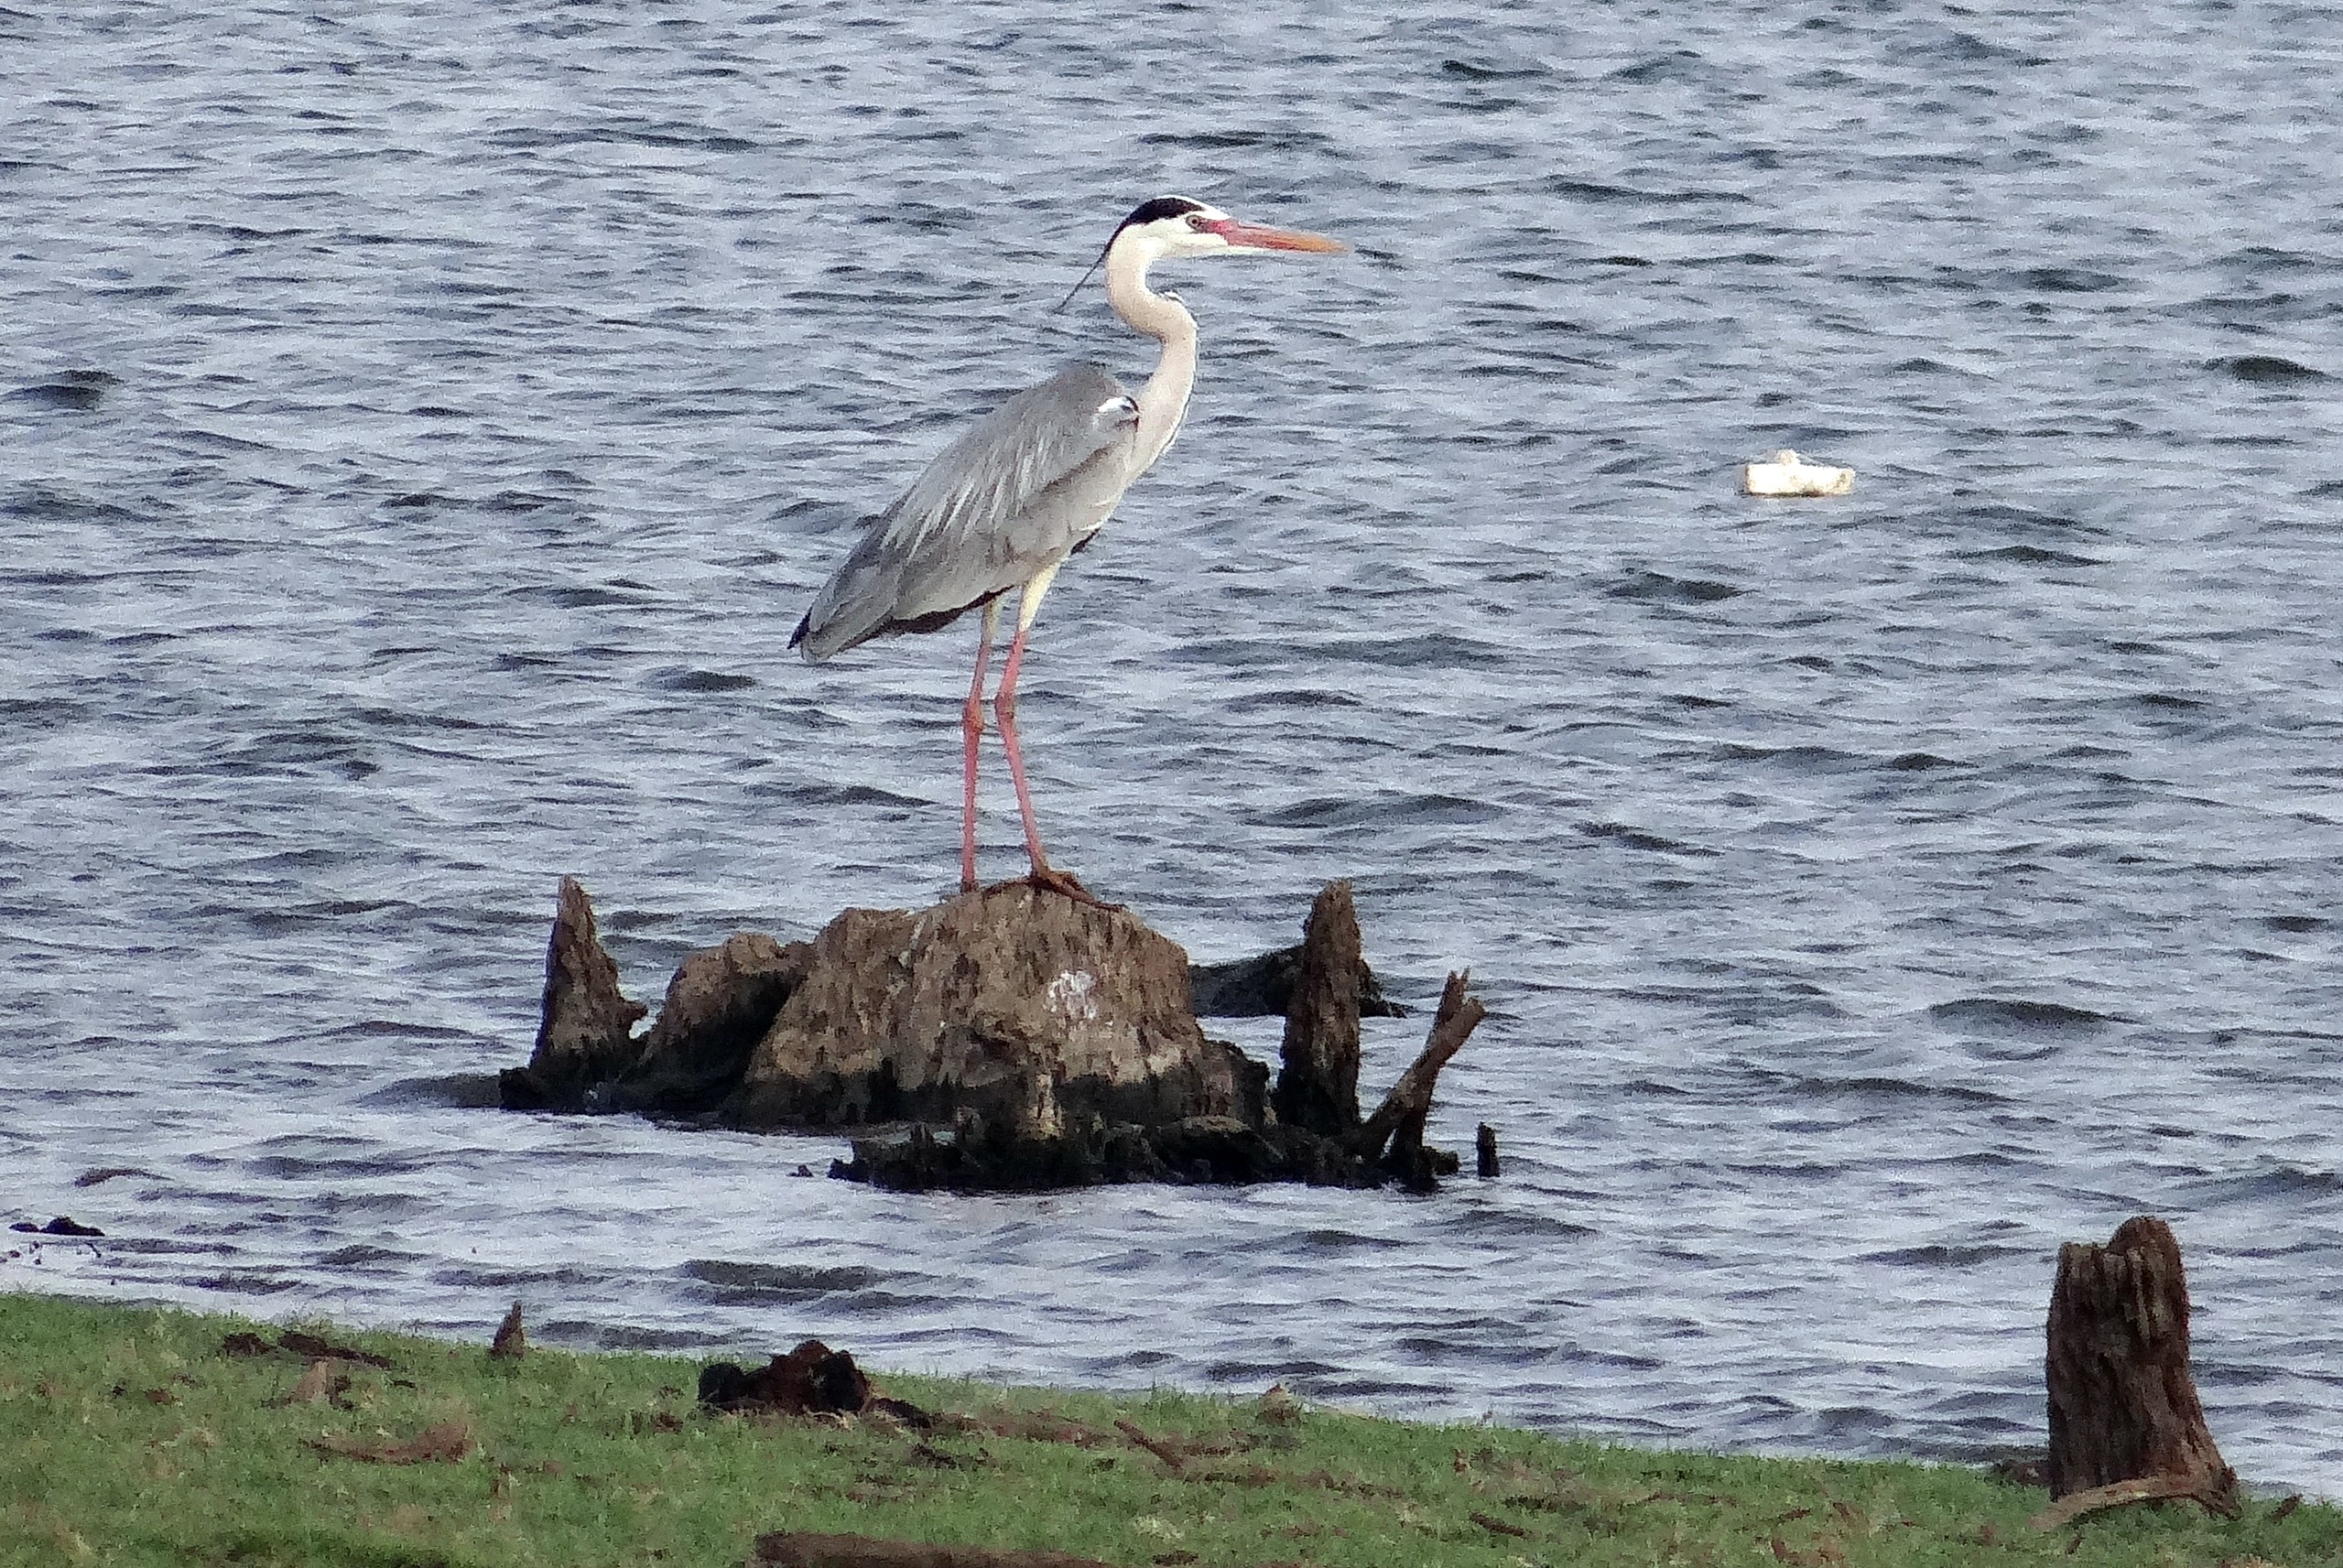
sea, bird, wildlife, fauna, vertebrate, india, heron, grey heron, wader, shorebird, ardea cinerea, ardeidae